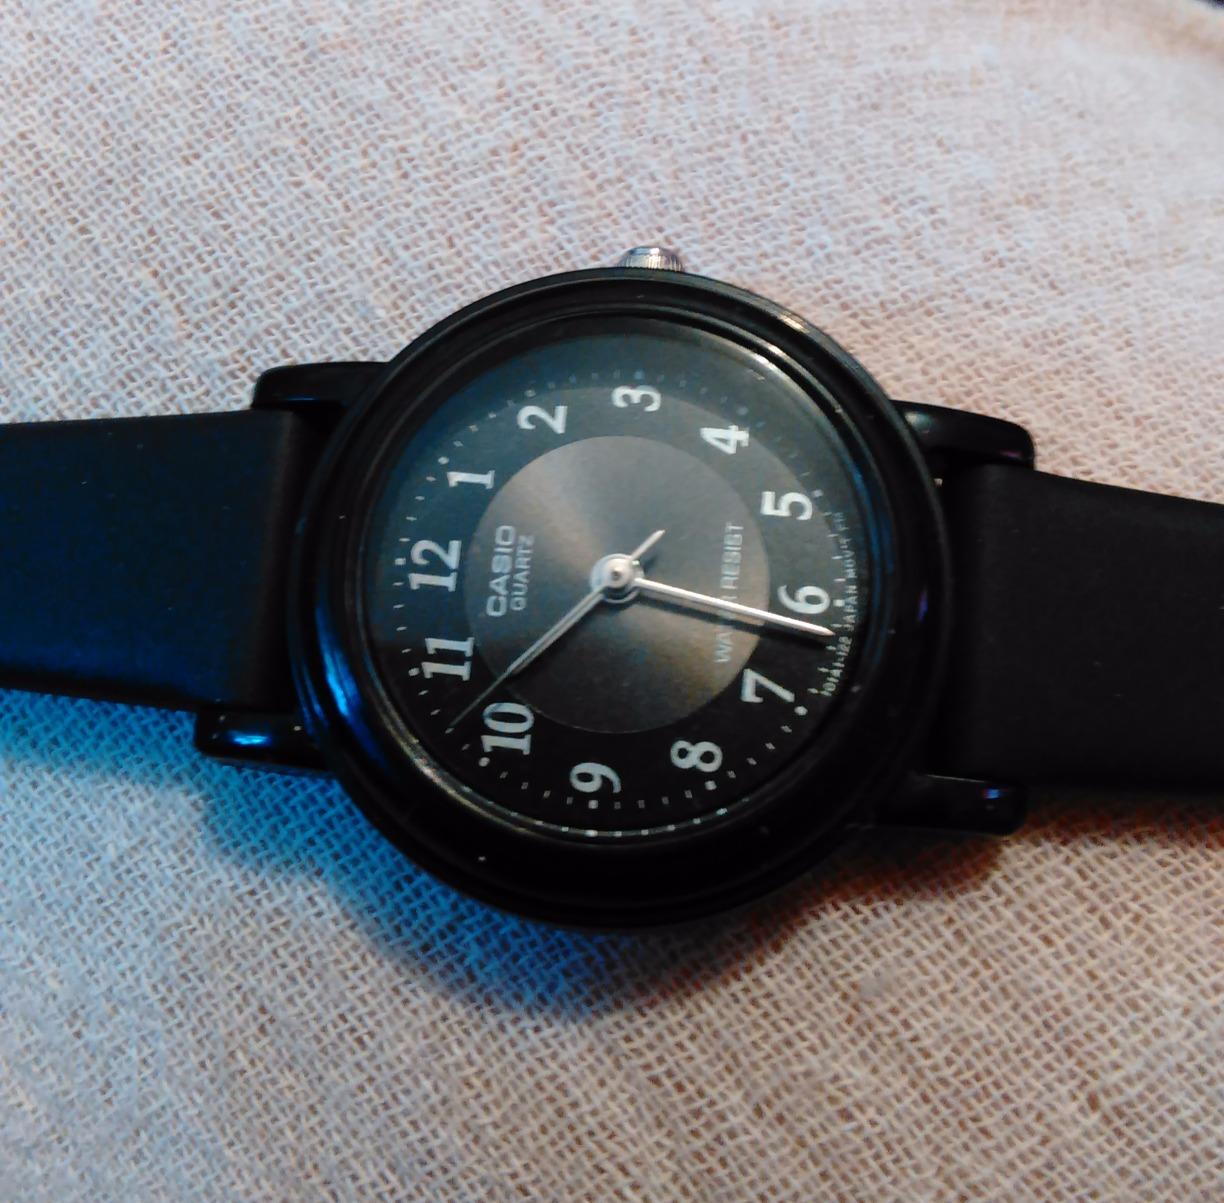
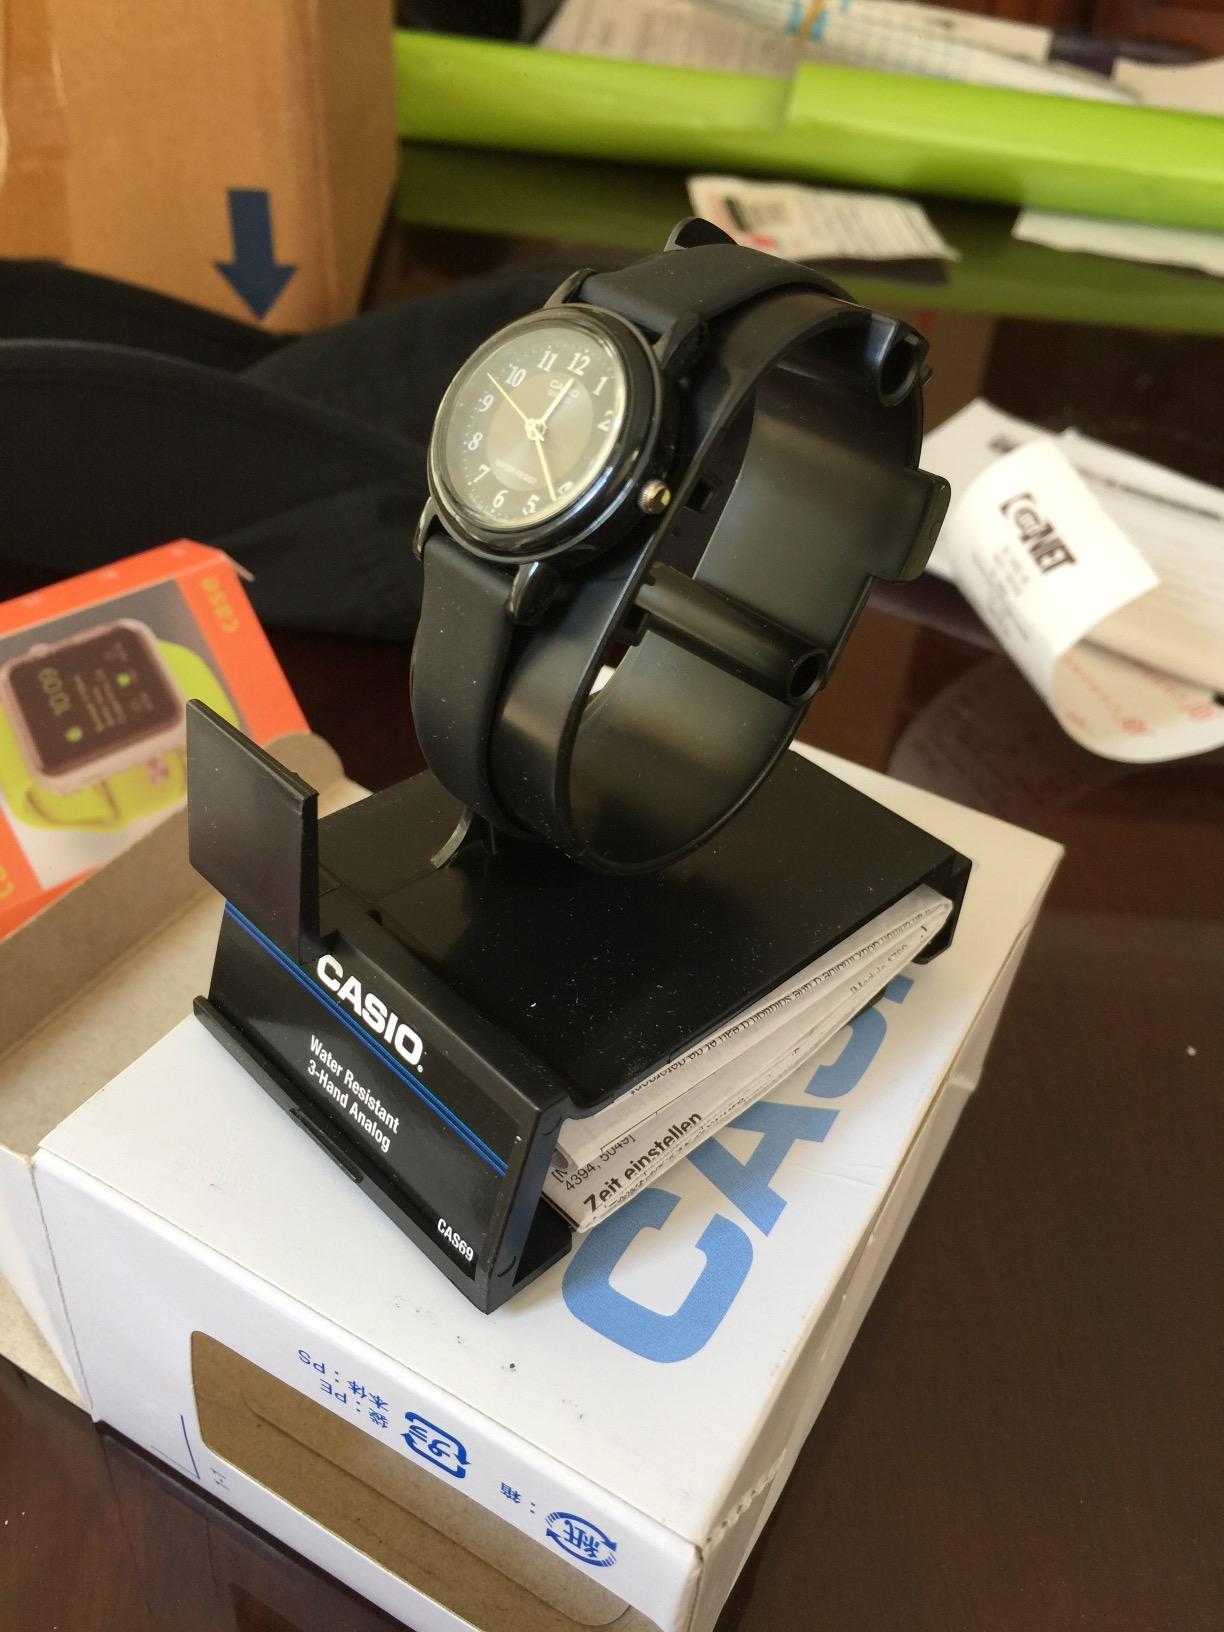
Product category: accessories_watch
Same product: yes